Buddhism in Greece

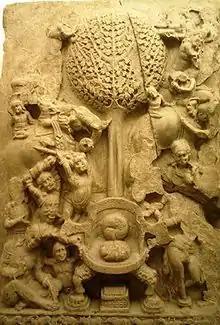
An aniconic representation of Mara's assault on the Buddha, second century AD, Amaravathi village, Guntur district, India.

Although there is still some debate, the first anthropomorphic representations of the Buddha himself are often considered a result of the Greco-Buddhist interaction. Before this innovation, Buddhist art was "aniconic": the Buddha was only represented through his symbols (an empty throne, the Bodhi Tree, Buddha footprints, the Dharmachakra).